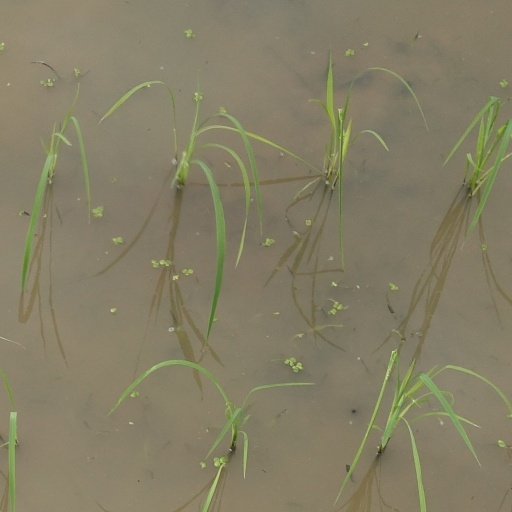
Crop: rice